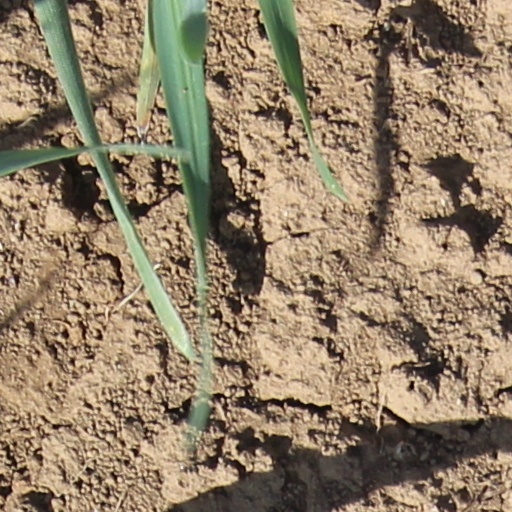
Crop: wheat